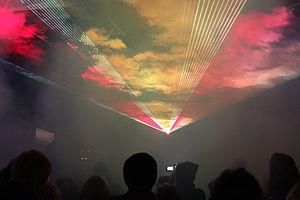
Un spectacle son et lumière dans le cadre de l'évènement annuel ""Rostocker Lichtwoche"", ville de Rostock, Mecklembourg-Poméranie-Occidentale,"